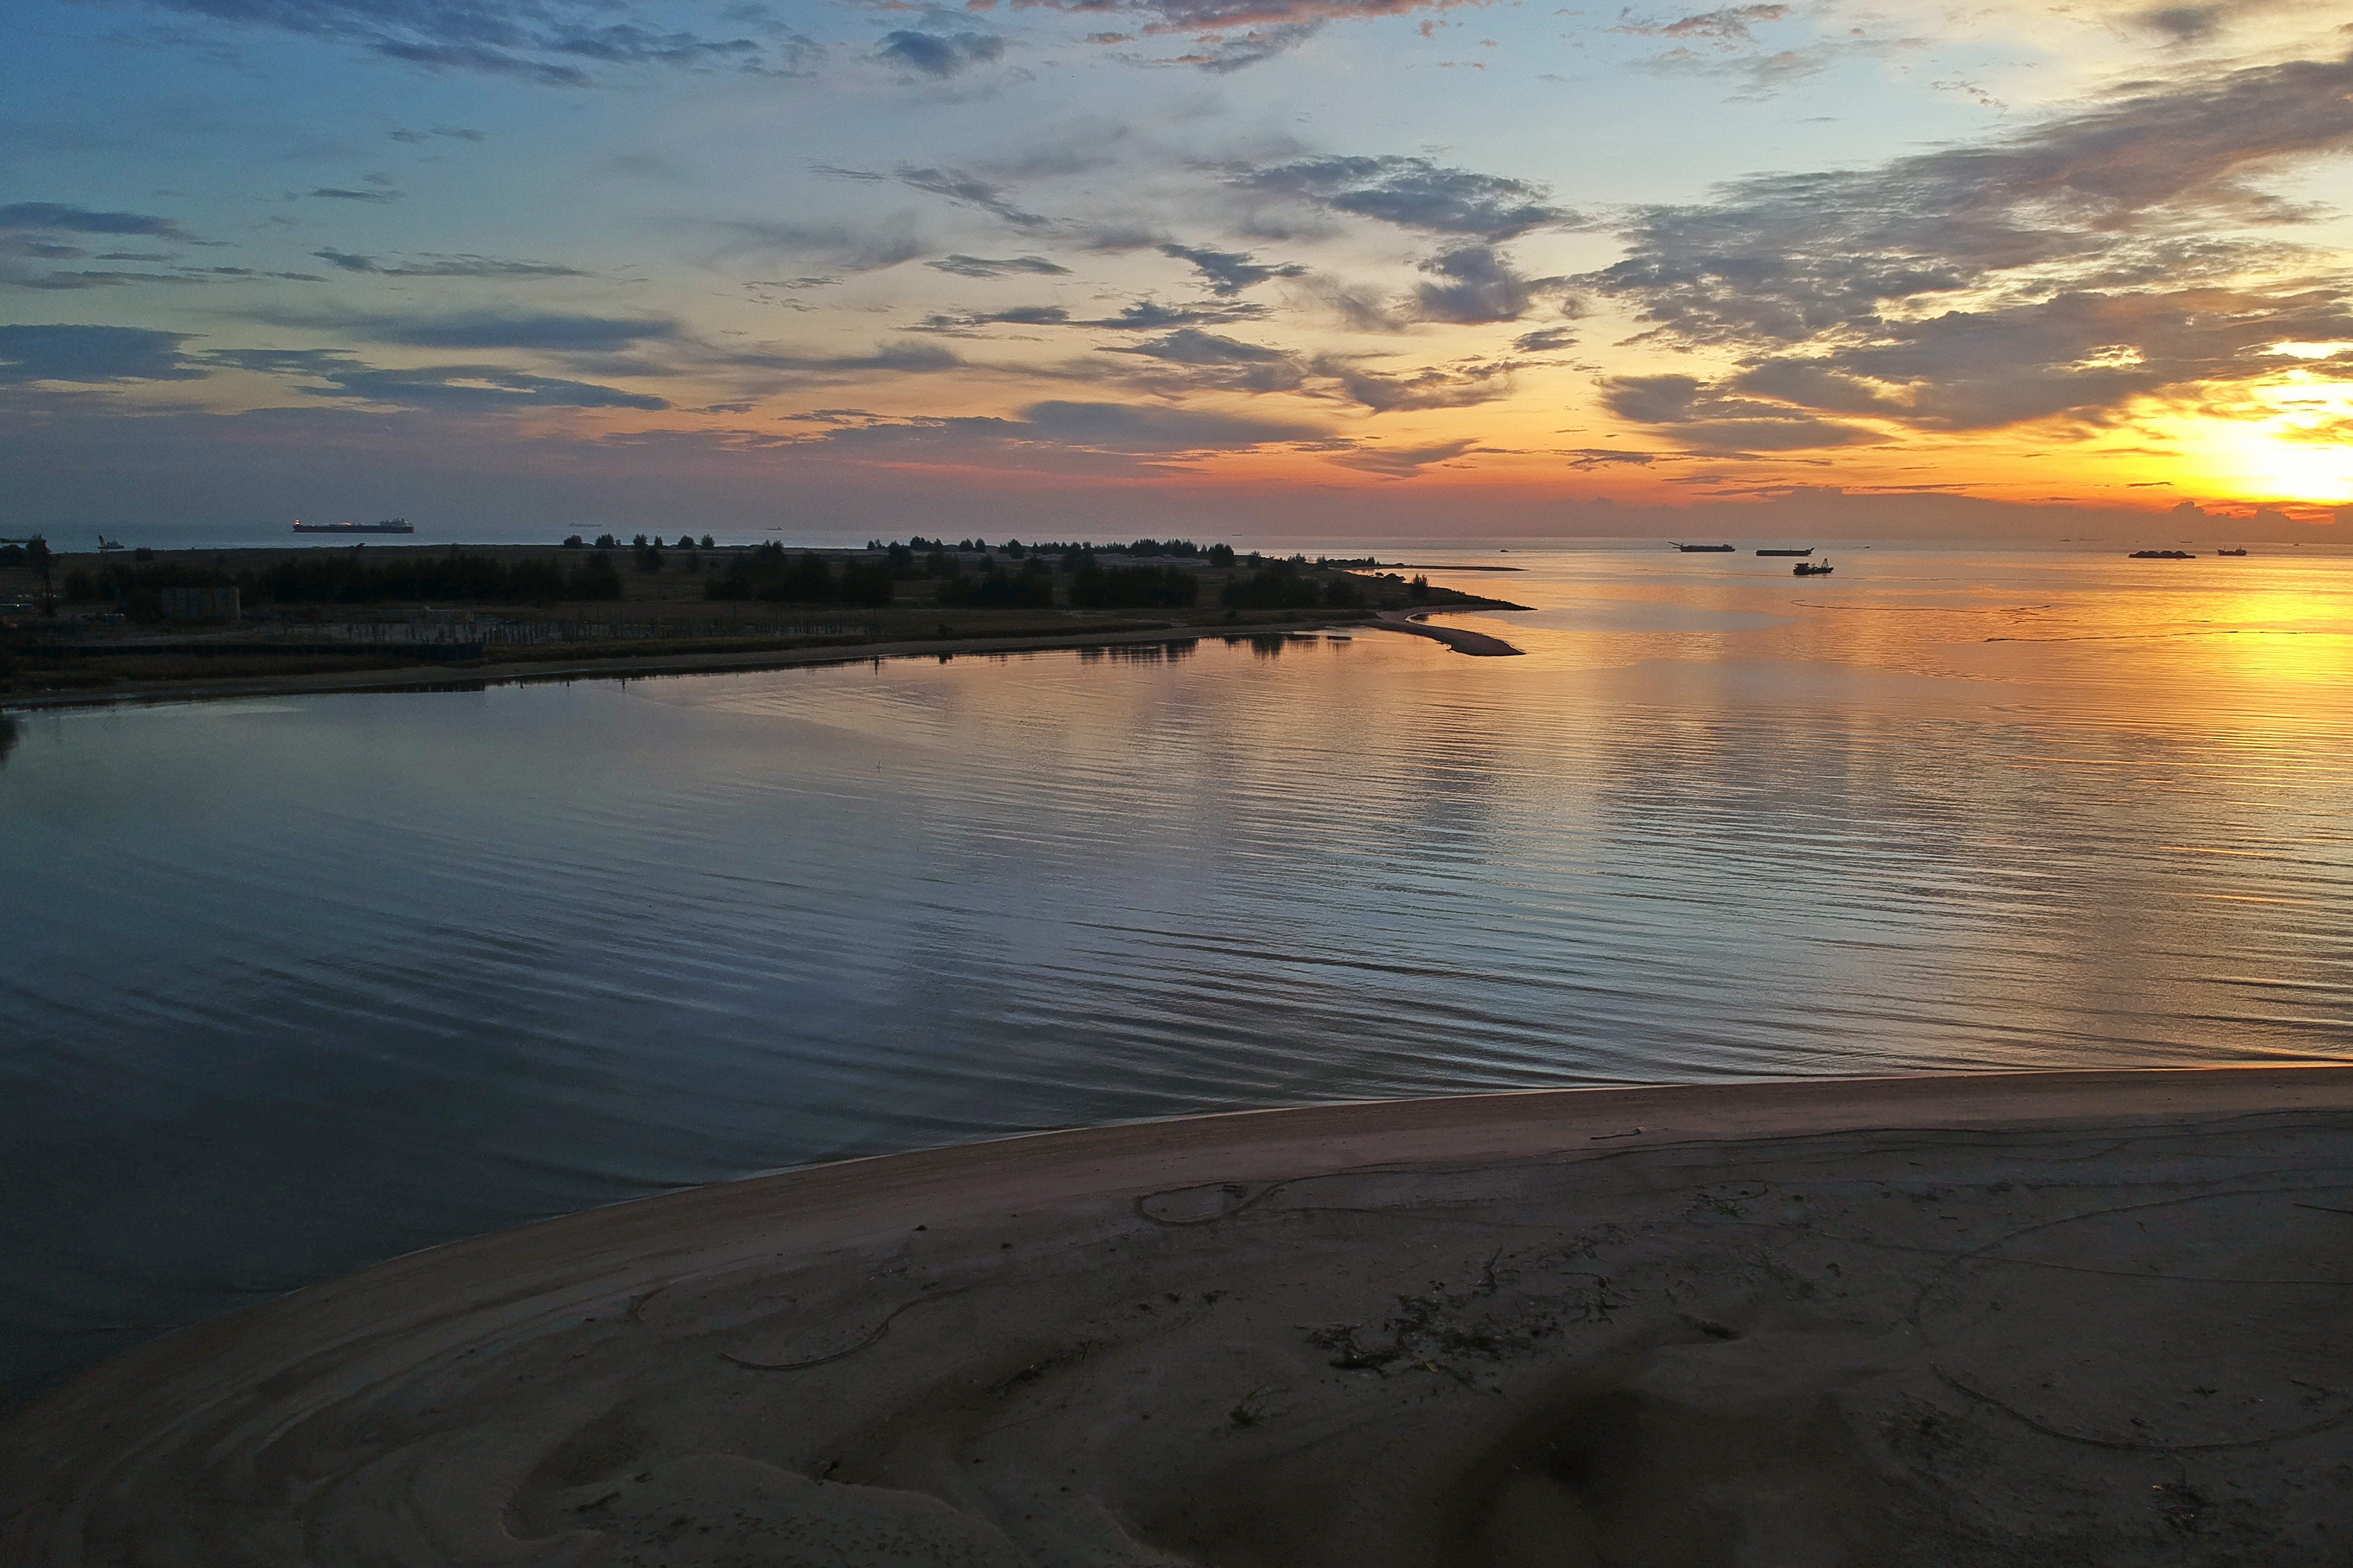
sky, body of water, horizon, water, sea, sunset, cloud, afterglow, evening, sunrise, reflection, ocean, dusk, morning, shore, calm, coast, water resources, beach, dawn, sunlight, sand, atmosphere, wave, inlet, sun, sound, landscape, tree, bay, coastal and oceanic landforms, wind wave, vacation, bank, river, tide, tropics, lake, red sky at morning, meteorological phenomenon, channel